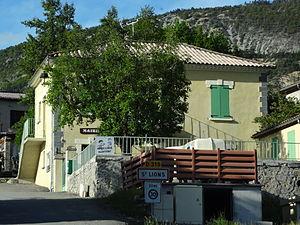
Saint-Lions est une commune française, située dans le département des Alpes-de-Haute-Provence en région Provence-Alpes-Côte d'Azur.